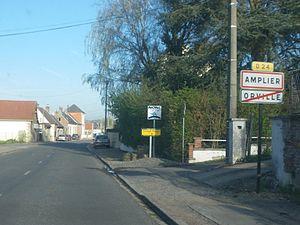
Une entrée de la commune d'Amplier.
Amplier est une commune française située dans le département du Pas-de-Calais en région Hauts-de-France.